Reverie, Tennessee

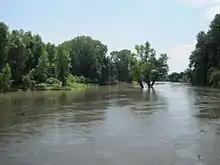
View to the NE along the Mississippi riverbed (2010)

Reverie is located at 35.53806 North, -89.99 West. The coordinates mark the location of the historical post office. The elevation above sea level is 239.44 ft (73 m).